Encore une chance

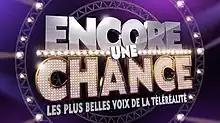

Encore une chance (meaning Again a chance in French, full title Encore une chance: Les plus belles voix de la téléréalités (meaning Again a chance: the most beautiful voices of reality television in French) is a French reality television show broadcast on French music television network NRJ 12 in January and February 2012, and comprising six shows with the first on 24 January 2012 and the finals on 27 February. The music competition gave a new chance to 32 contestants in various music competition shows in France that had failed to win in their bids giving them a new chance with two winners signing contracts with NRJ and given chances to record with established artist. The winner in the female category was Lucie Azard, a contestant from French "Star Academy" in season 7 held in 2007-2008. She won the chance to record in cooperation with Canadian singer K.Maro.